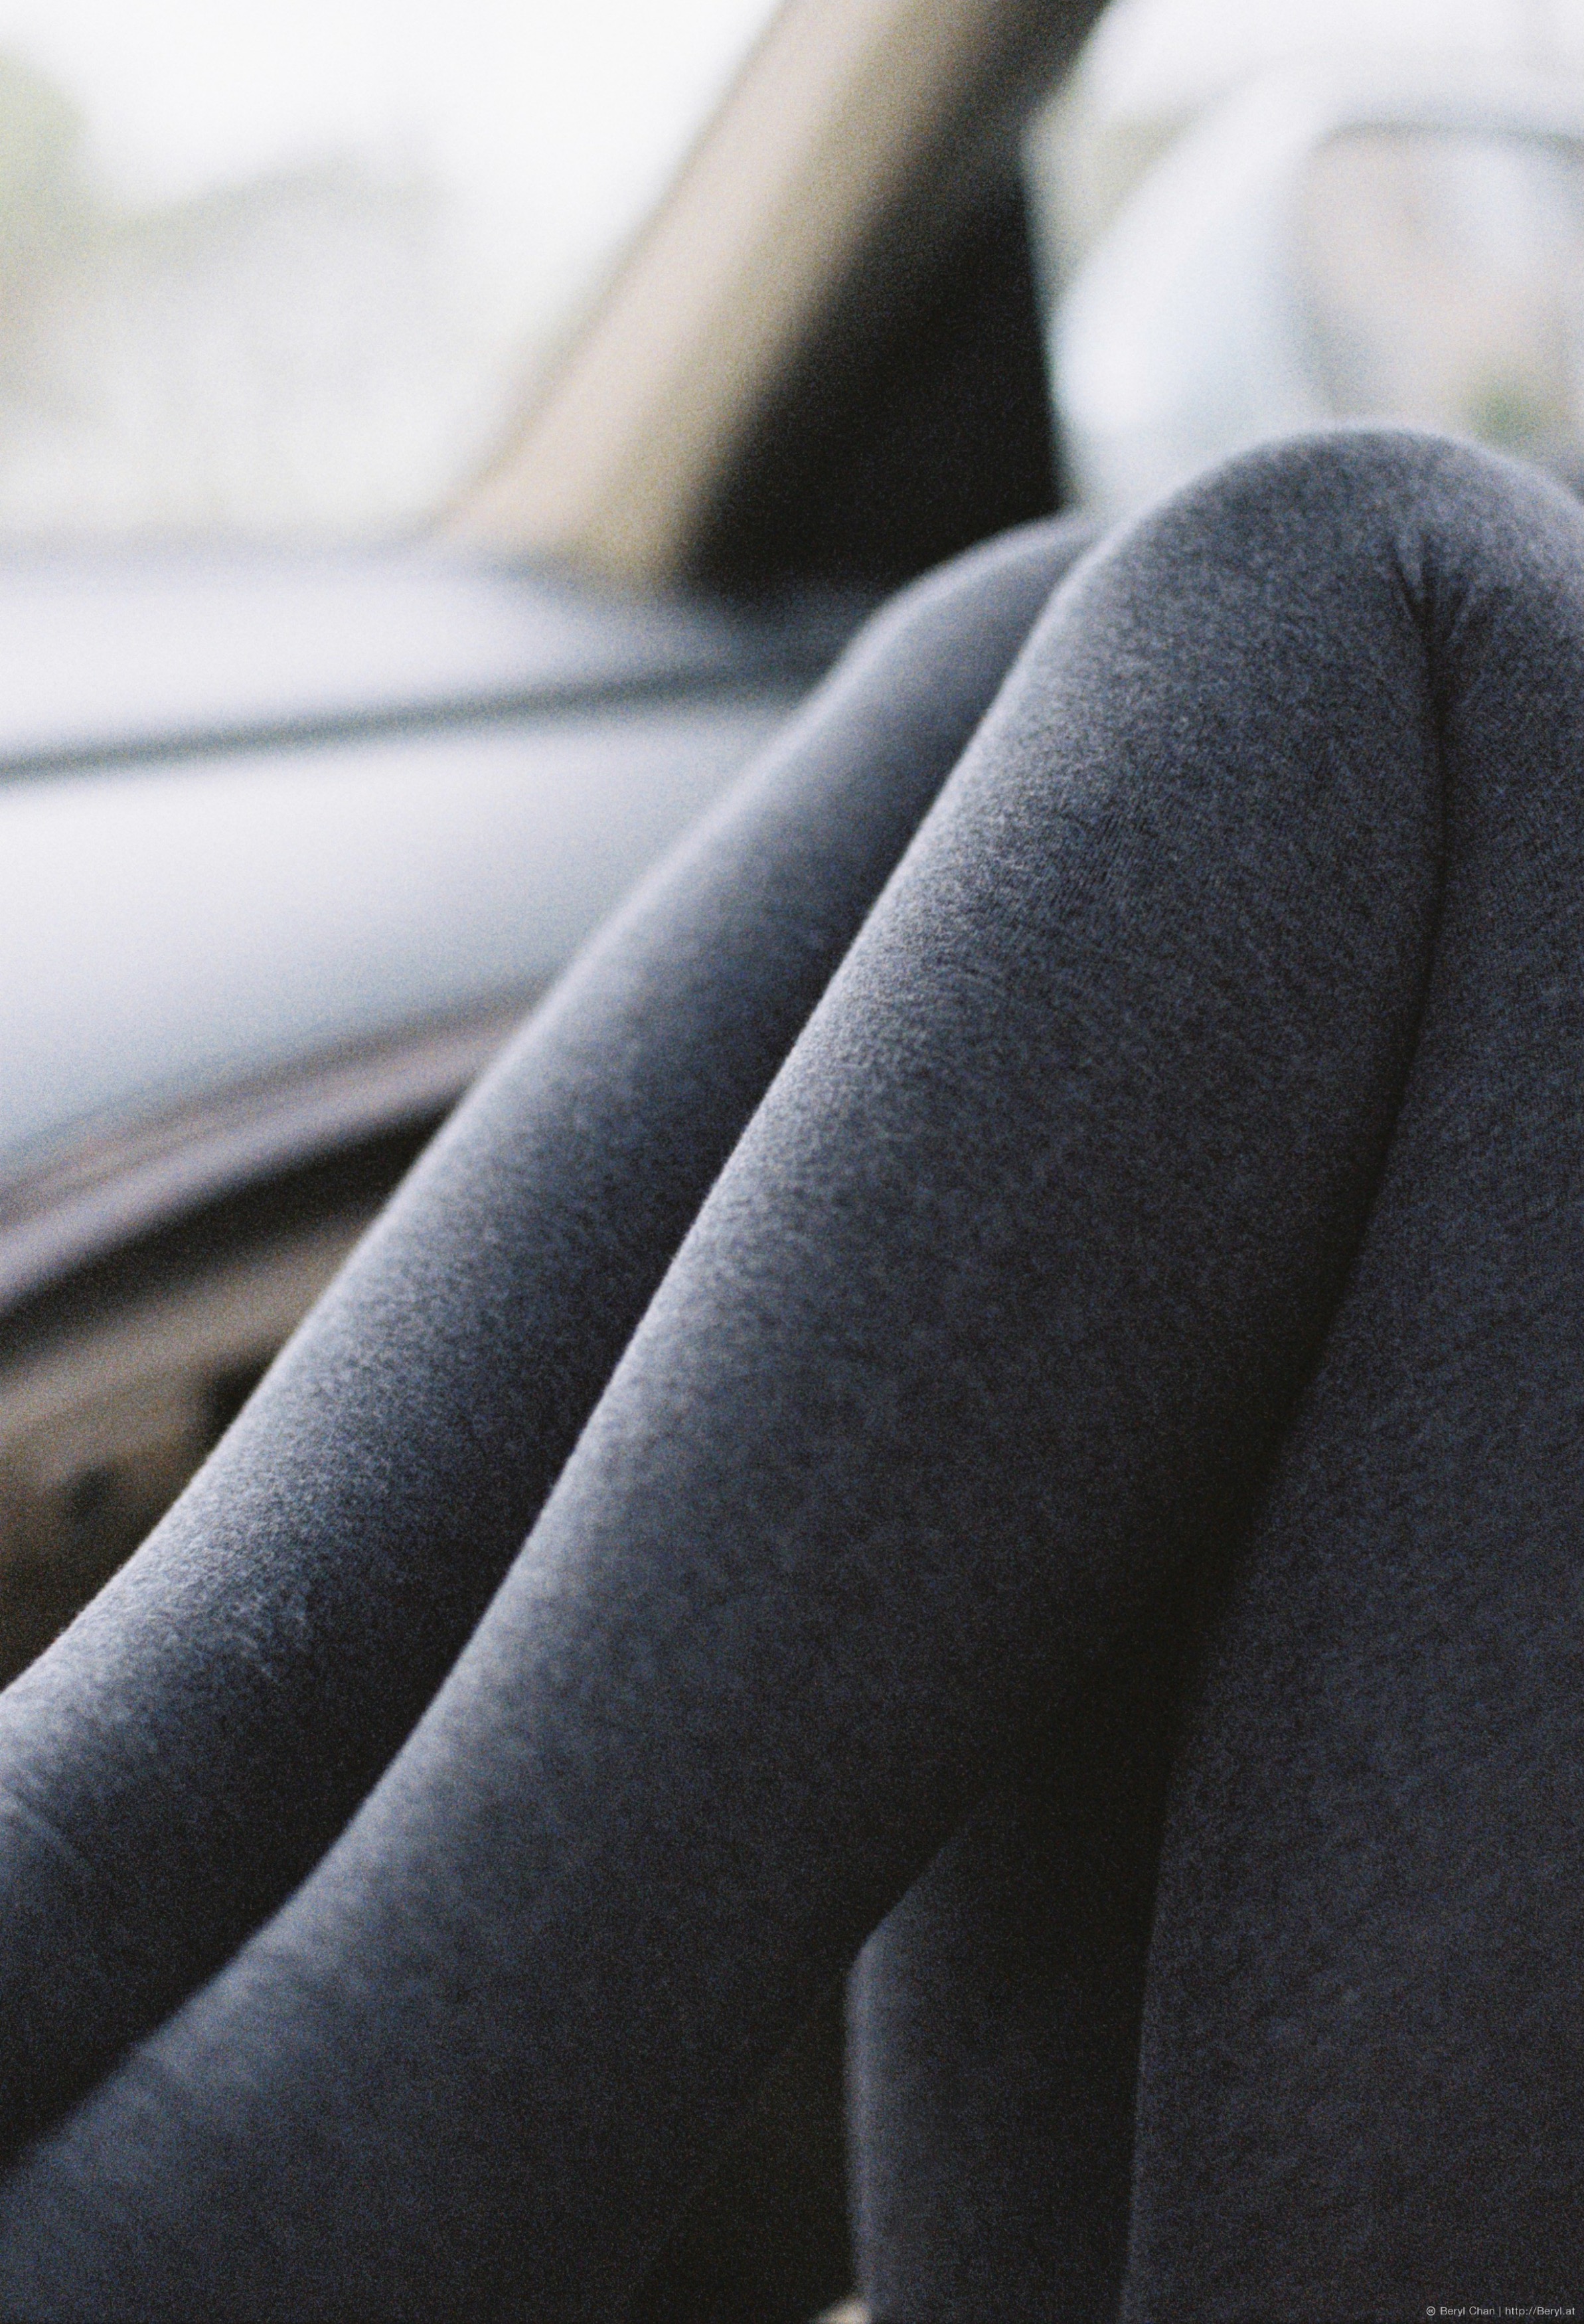
hand, black and white, girl, leather, texture, feet, cute, leg, dslr, foot, clean, gray, clothing, black, monochrome, closeup, arm, outerwear, wool, close up, textile, grey, lights, 50mm, legs, bright, faceless, skirt, detail, cotton, socks, tights, pantyhose, shape, dressing, monochrome photography